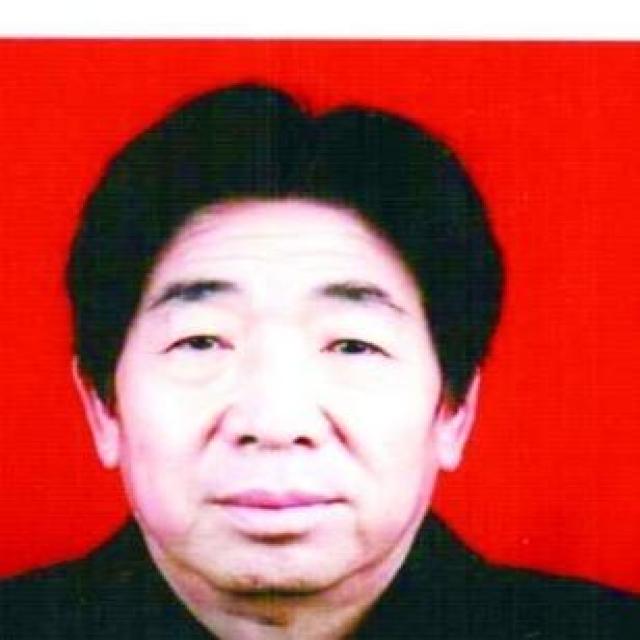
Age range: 45-64